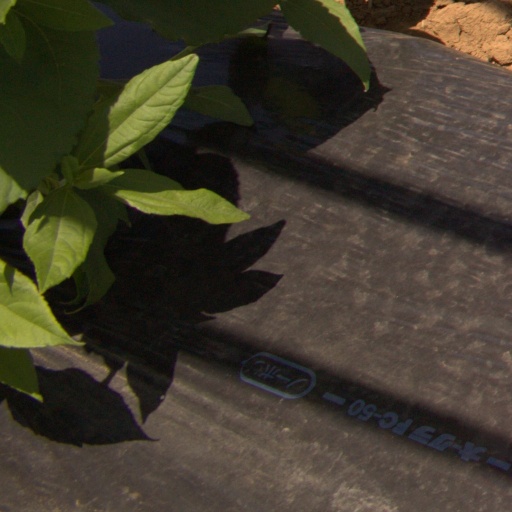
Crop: Jerusalem artichoke